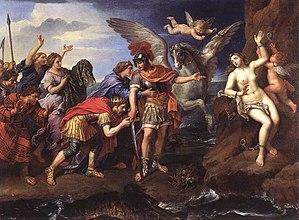
1679 est une année commune commençant un dimanche.
Dans la mythologie grecque, Céphée est roi des Éthiopiens. Marié à Cassiopée, il a pour fille Andromède. Il a donné son nom à une constellation, la constellation de Céphée. Il est le fils de Bélos.
Pierre Mignard, né à Troyes le 17 novembre 1612 et mort à Paris le 30 mai 1695, est un peintre français.
Dans la mythologie grecque, Cassiopée, épouse de Céphée, roi d'Éthiopie, prétendit un jour que sa fille Andromède était plus belle que les Néréides, nymphes de la mer pourvues d'une beauté incroyable.